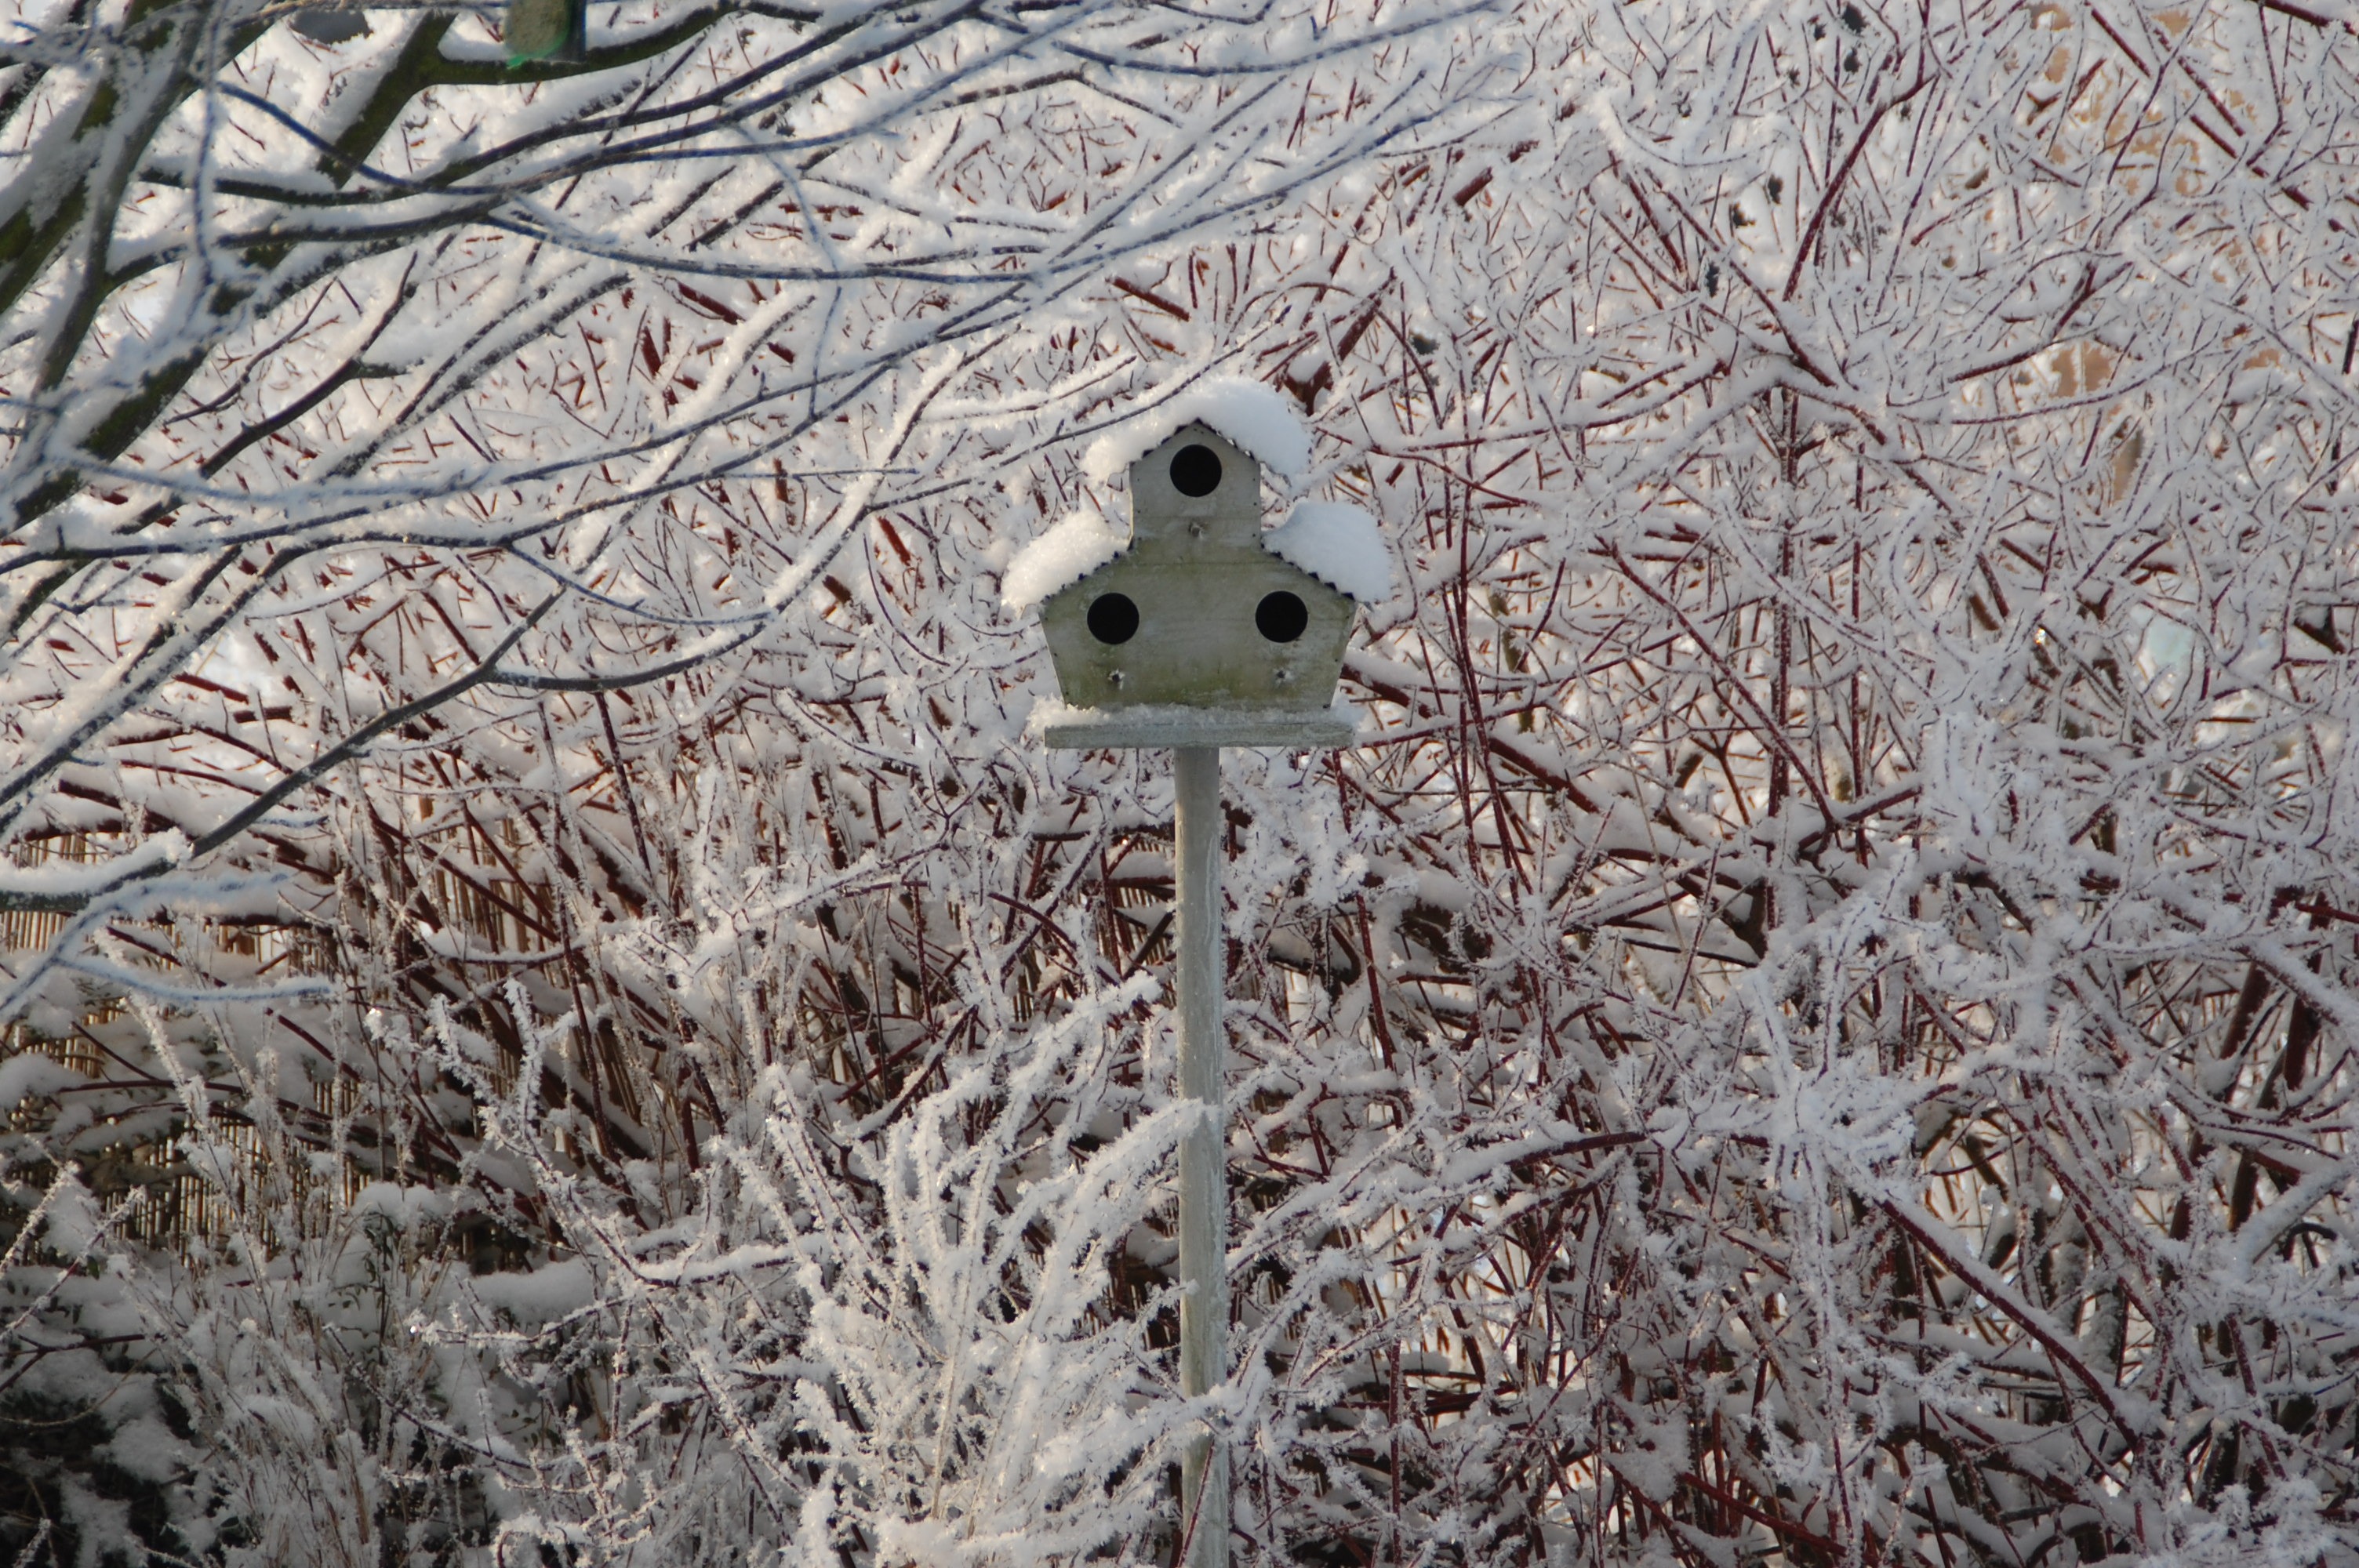
tree, nature, branch, snow, winter, flower, frost, ice, weather, season, nest box